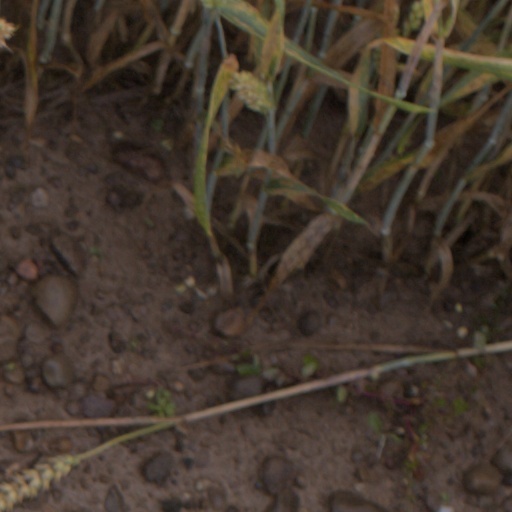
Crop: wheat